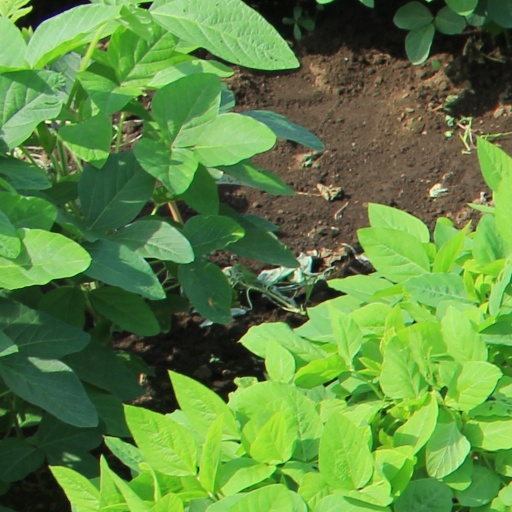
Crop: soybean